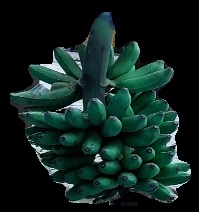
Variety: rasbale
Grade: grade3